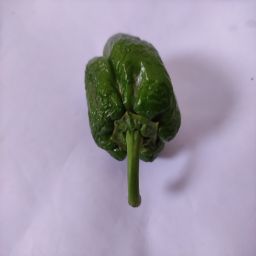
Crop: Bell Pepper
Quality: Ripe